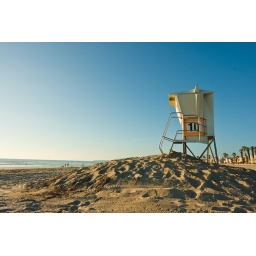
Life guard tower on the beach in San Diego.